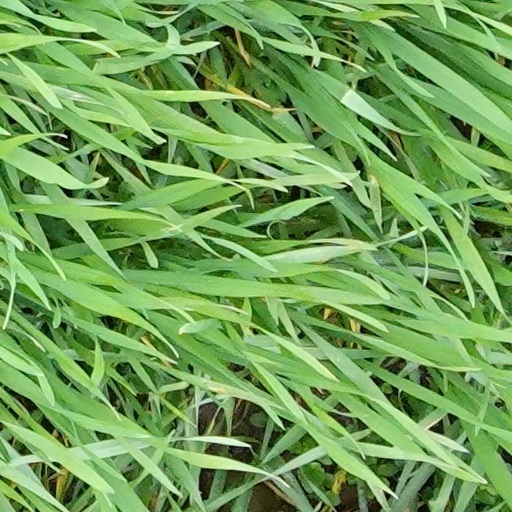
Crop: wheat